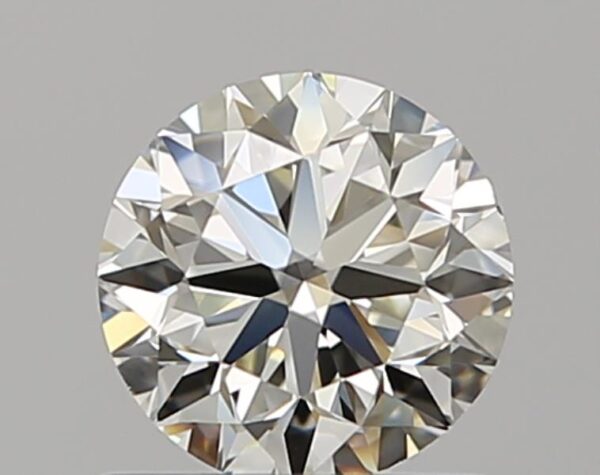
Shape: round
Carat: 0.7
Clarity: VS1
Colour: K
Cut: VG
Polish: EX
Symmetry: VG
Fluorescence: N
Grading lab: GIA
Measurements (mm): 5.51 x 5.56 x 3.54